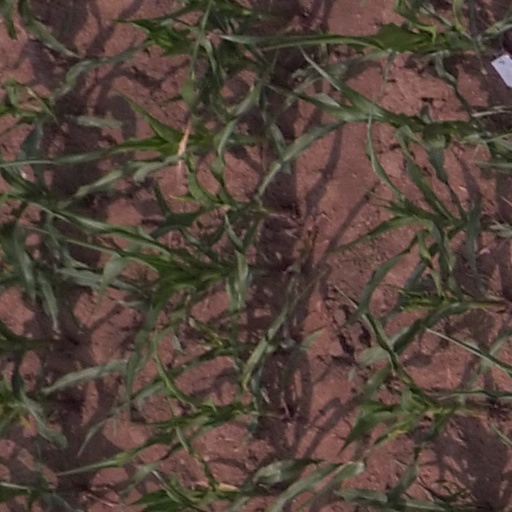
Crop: maize; corn